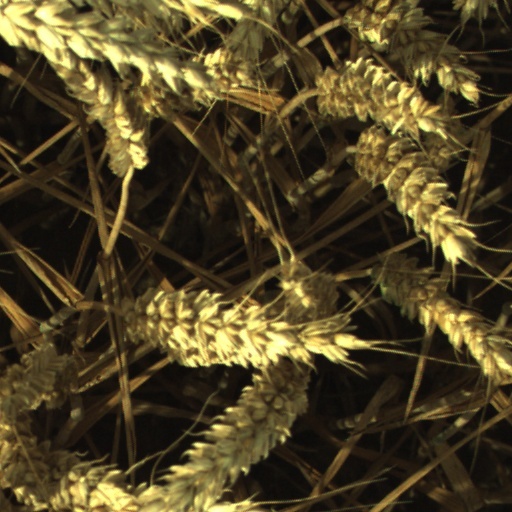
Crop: wheat